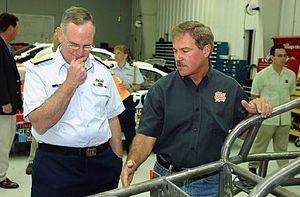
Terrance Lee Labonte est un pilote de NASCAR américain né le 16 novembre 1956 à Corpus Christi au Texas.